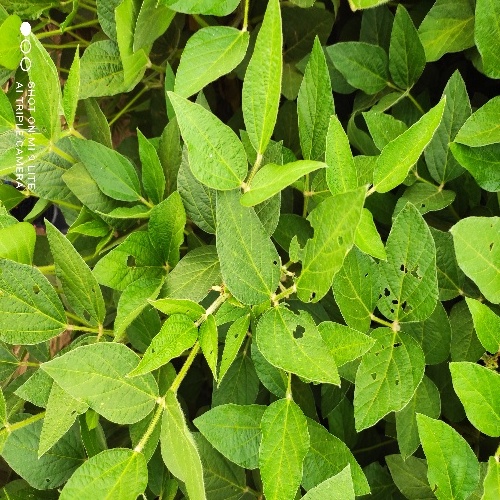
Label: Caterpillar